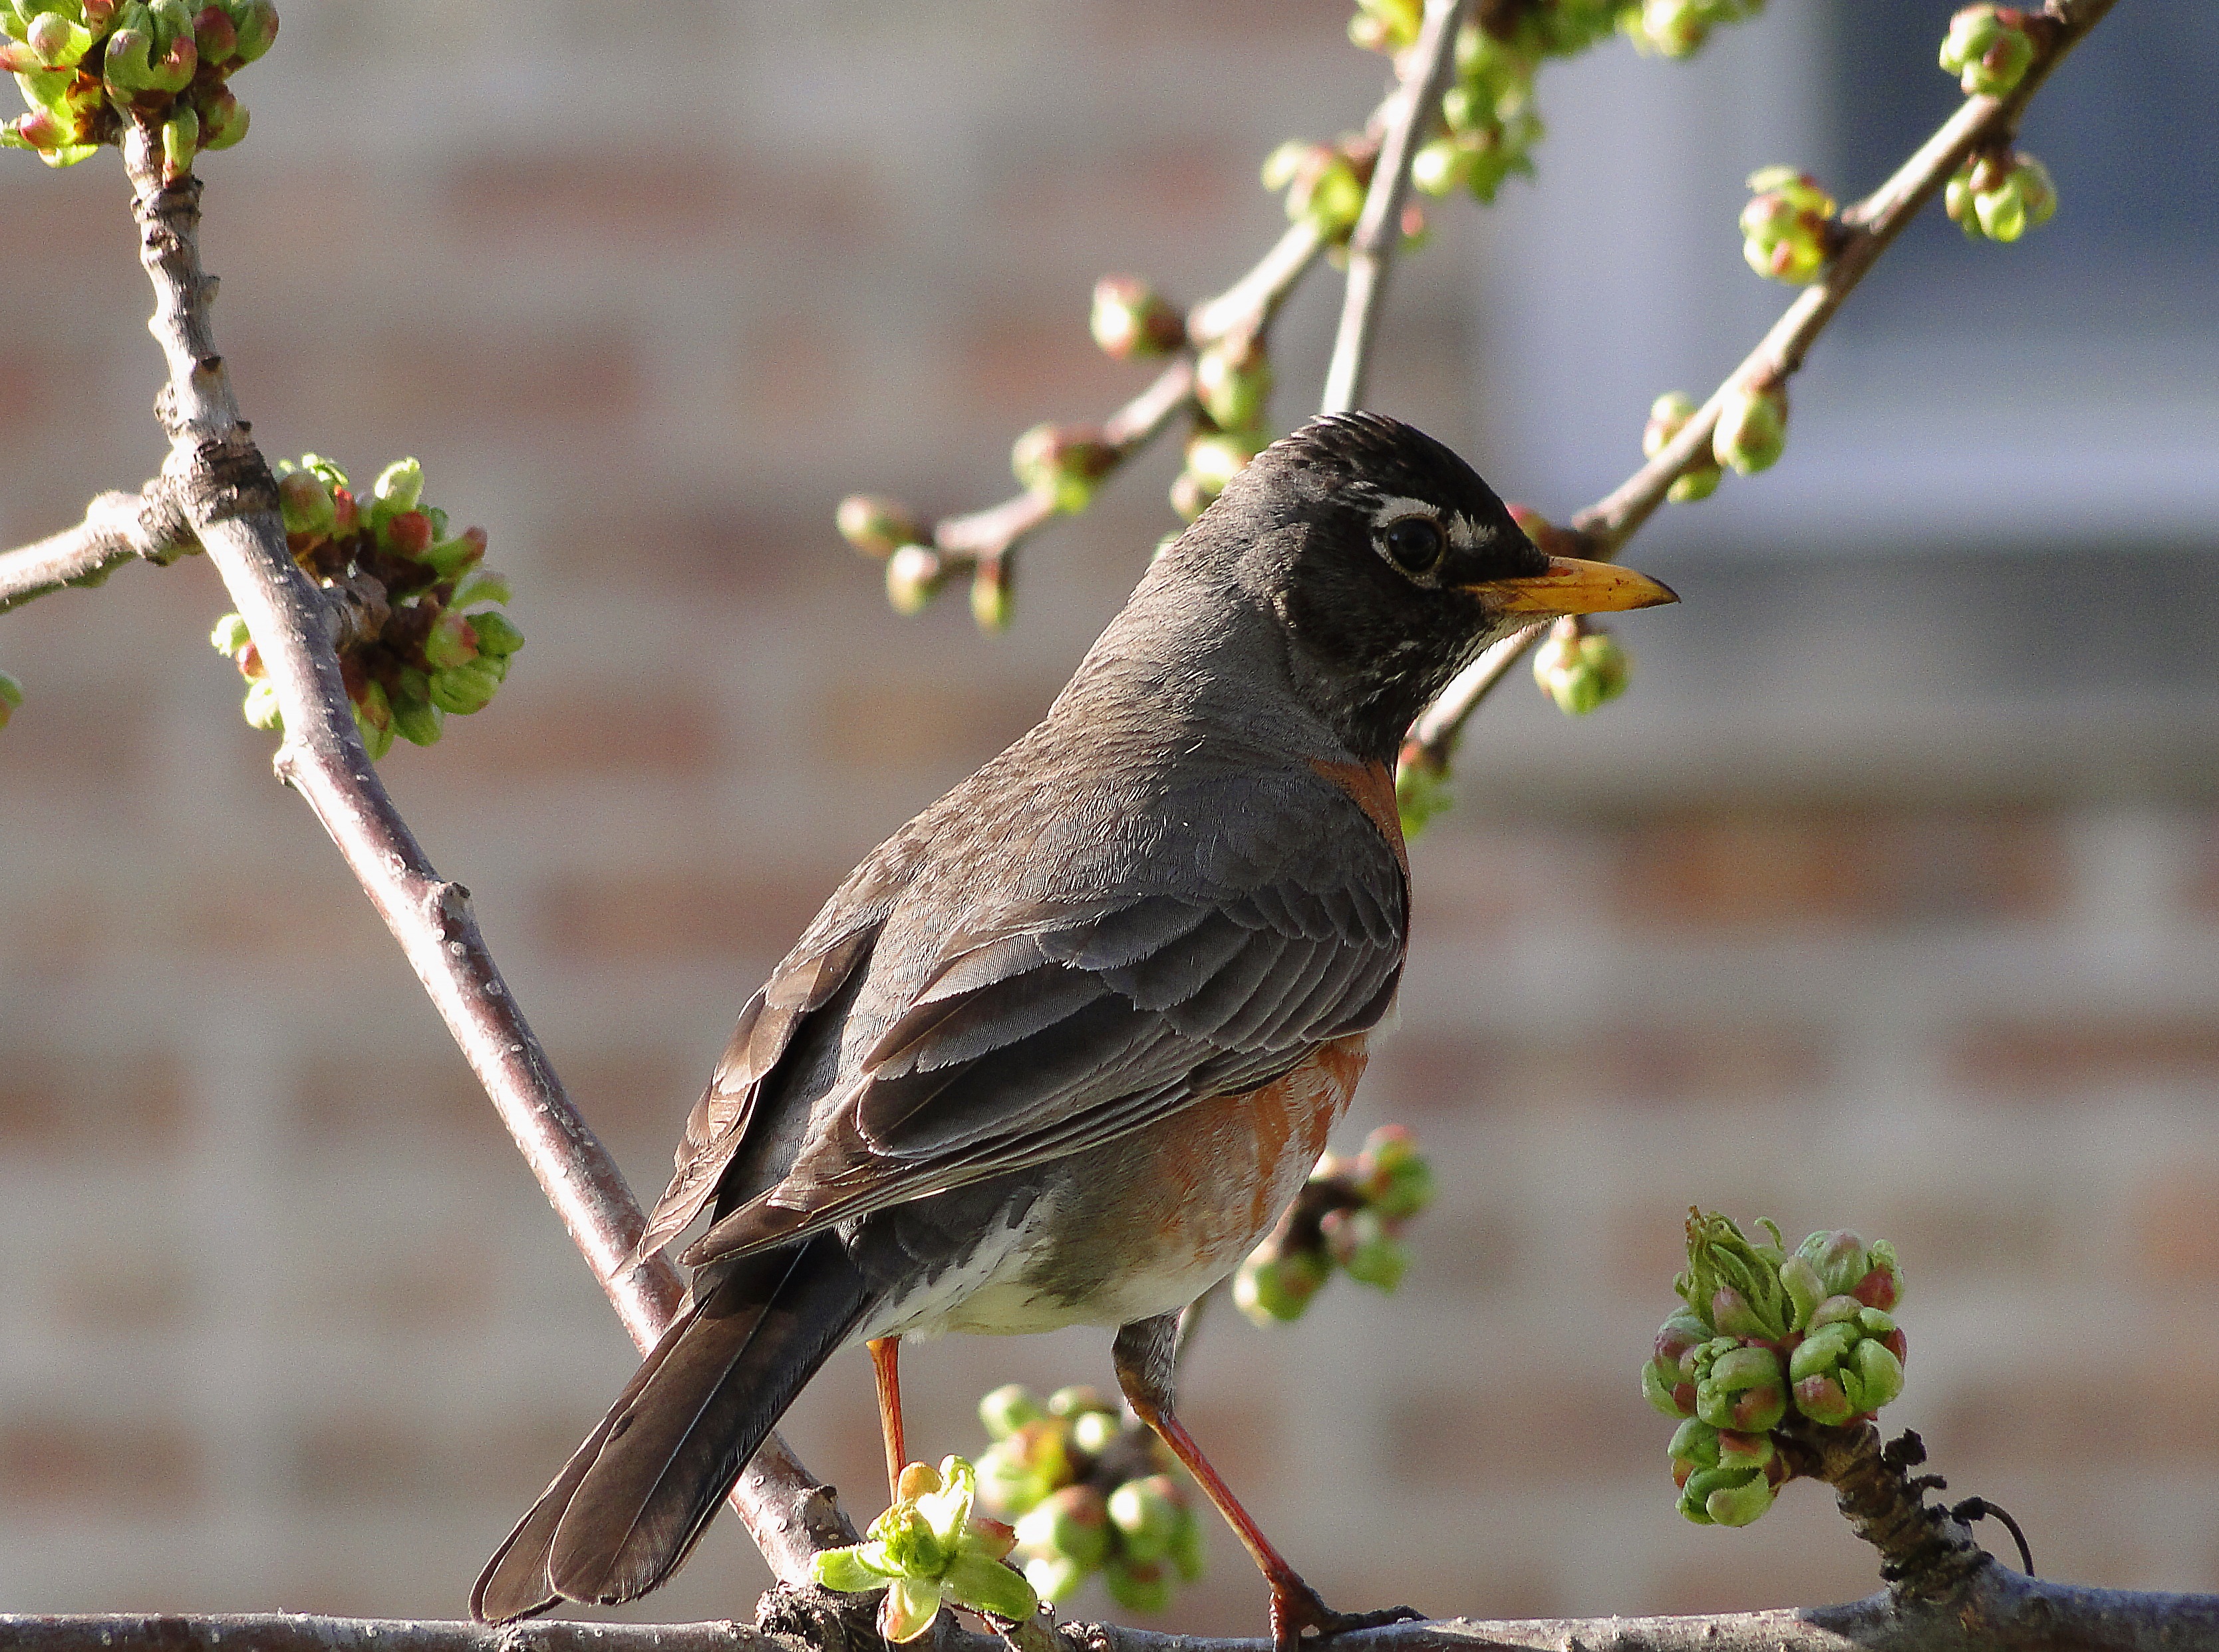
nature, branch, bird, wildlife, beak, robin, fauna, ornithology, birds, branches, vertebrate, finch, blackbird, brambling, the buds, old world flycatcher, perching bird, emberizidae, nightingale